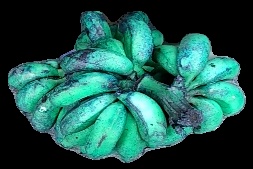
Variety: rasbale
Grade: grade3